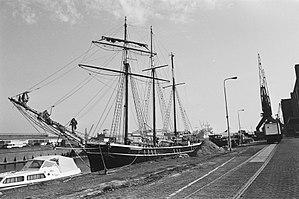
Fernando Pereira est un photographe indépendant néerlandais d’origine portugaise, né à Chaves le 10 mai 1950 et mort noyé dans le port d’Auckland le 10 juillet 1985 dans une opération organisée par les services secrets français destinée à couler le Rainbow Warrior, bateau de Greenpeace.